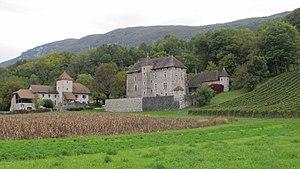
73310 Serrières-en-Chautagne, France Esperanto: la kastelo Château Denys en Serrières-en-Chautagne (Savojo)